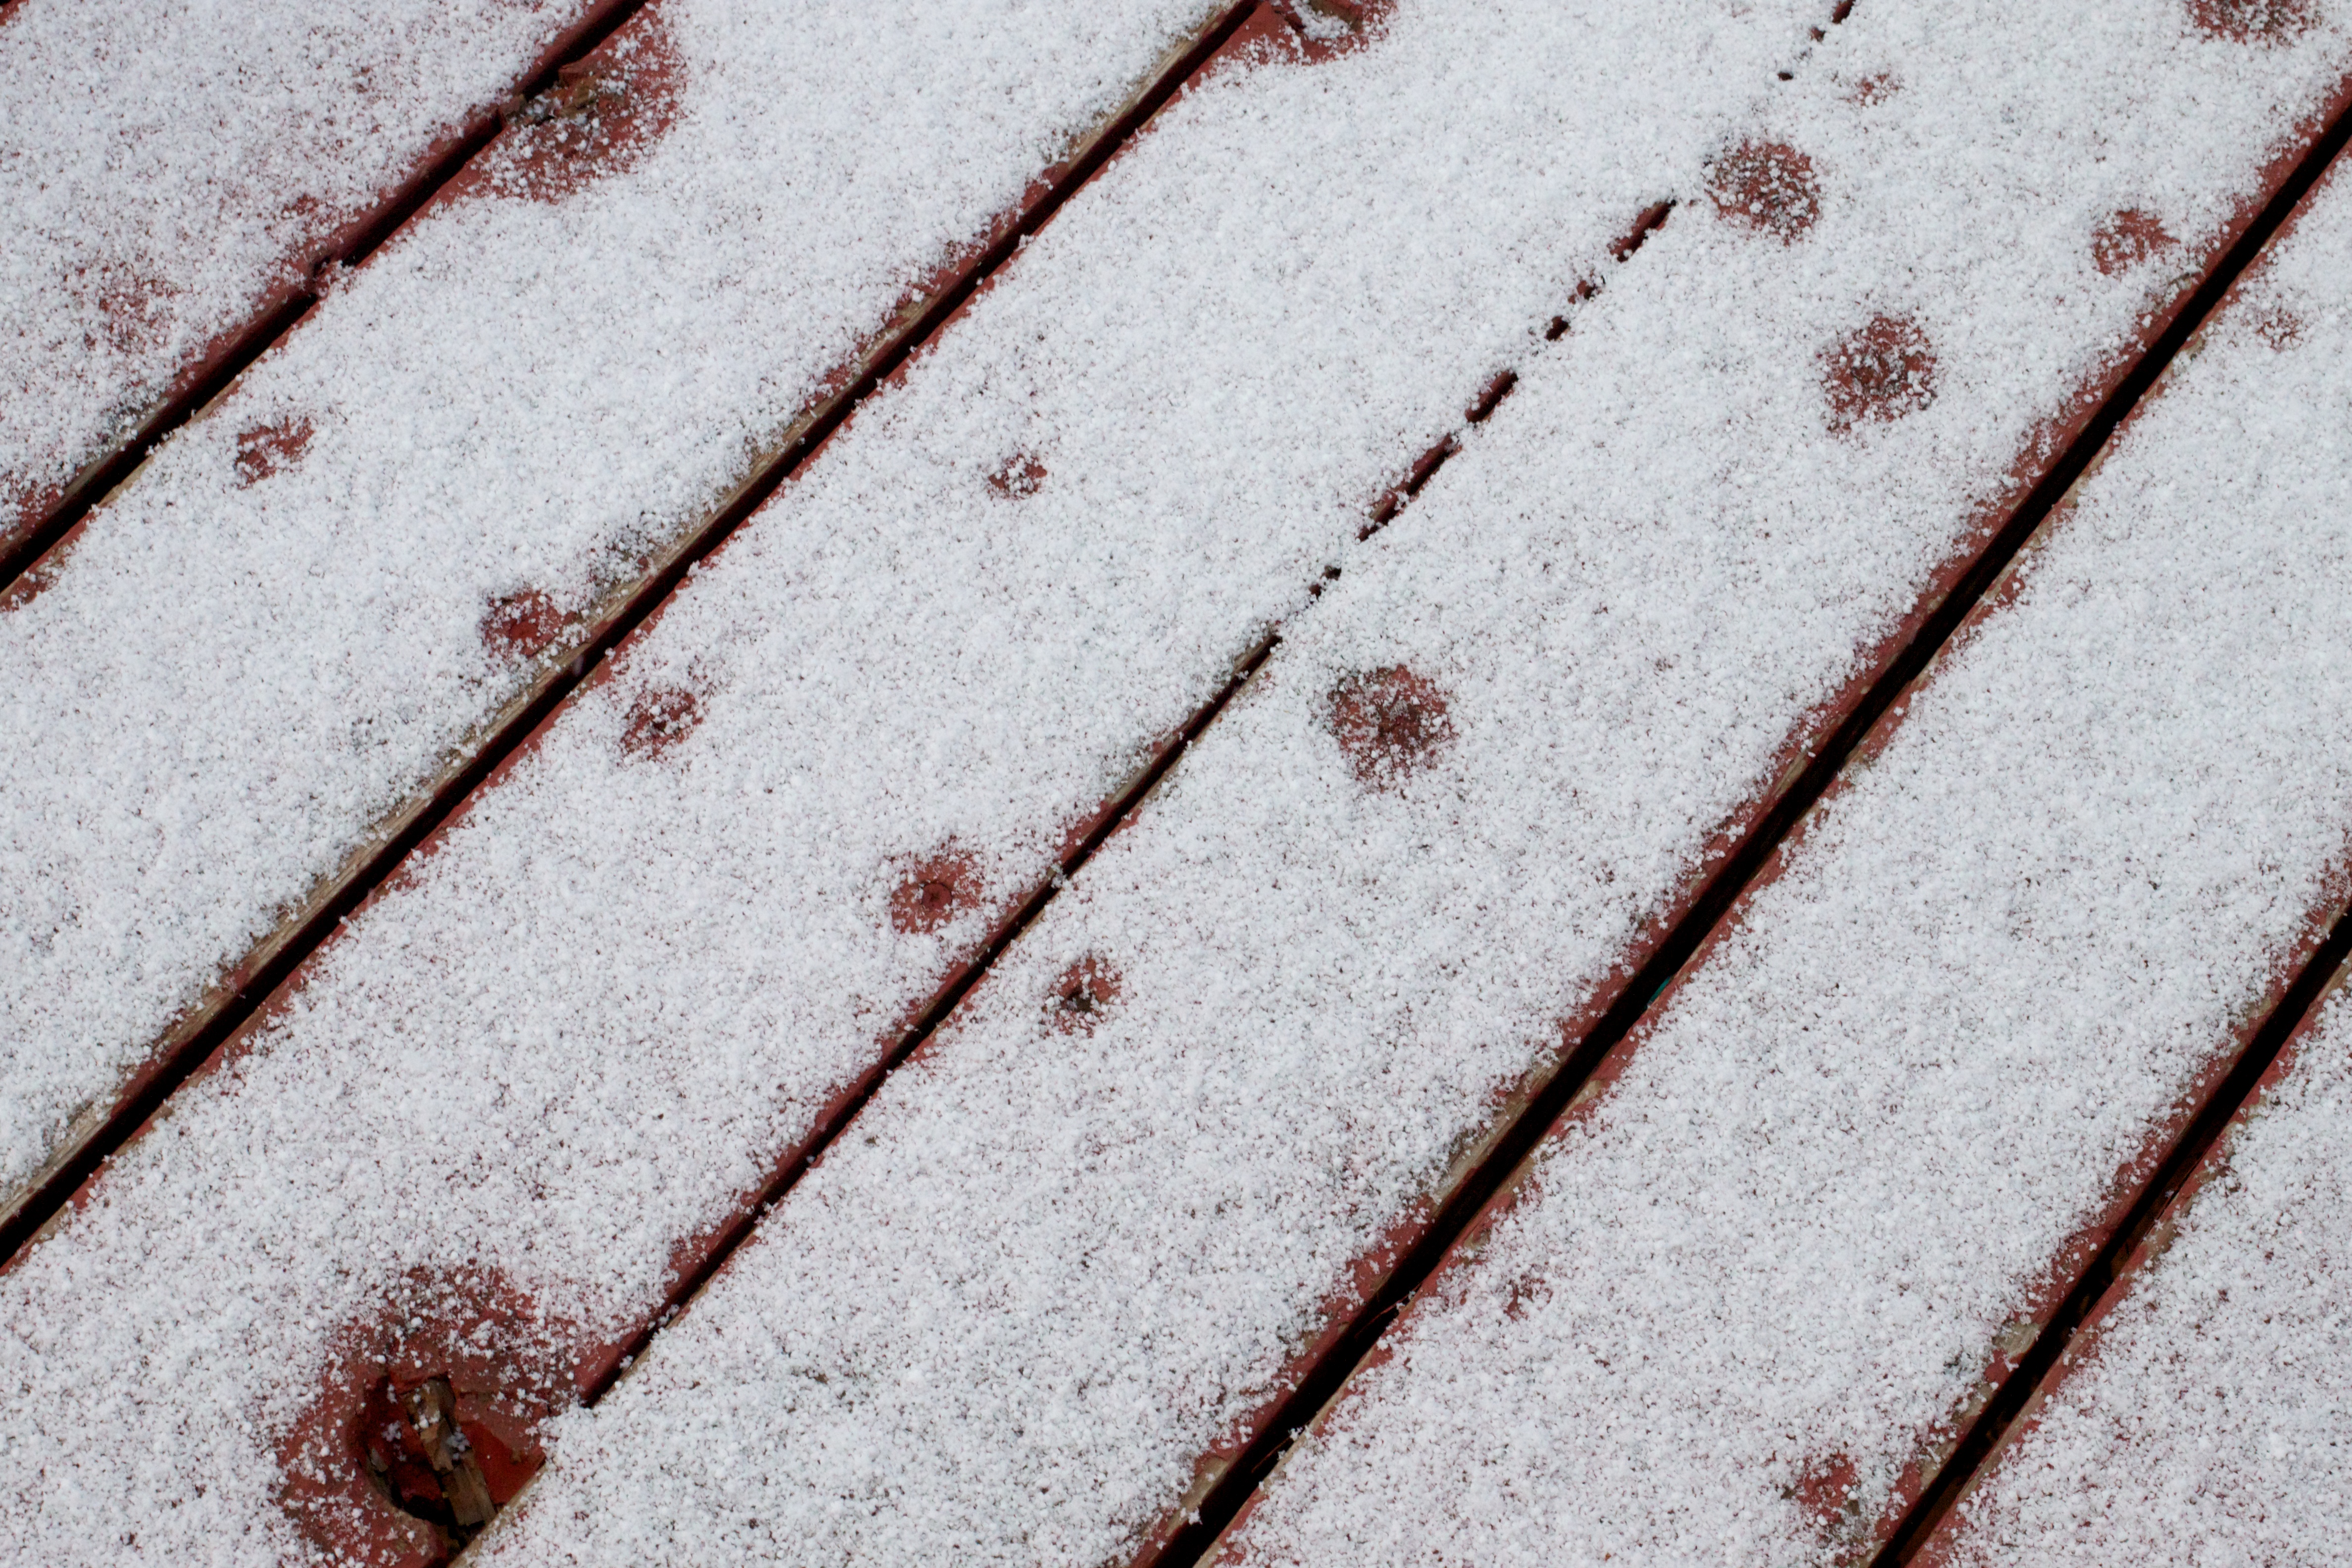
sand, branch, snow, winter, wood, white, texture, leaf, floor, frost, wall, line, red, color, soil, season, close up, shape, freezing, flooring, road surface